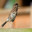
Label: bird